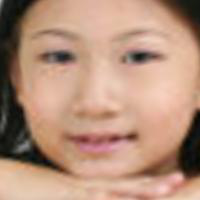
Age group: age 01-10